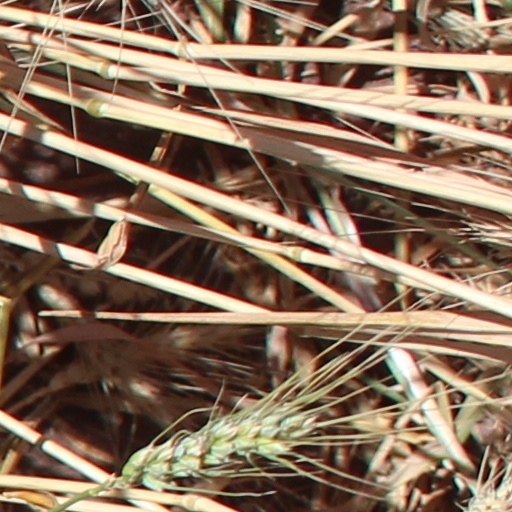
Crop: wheat